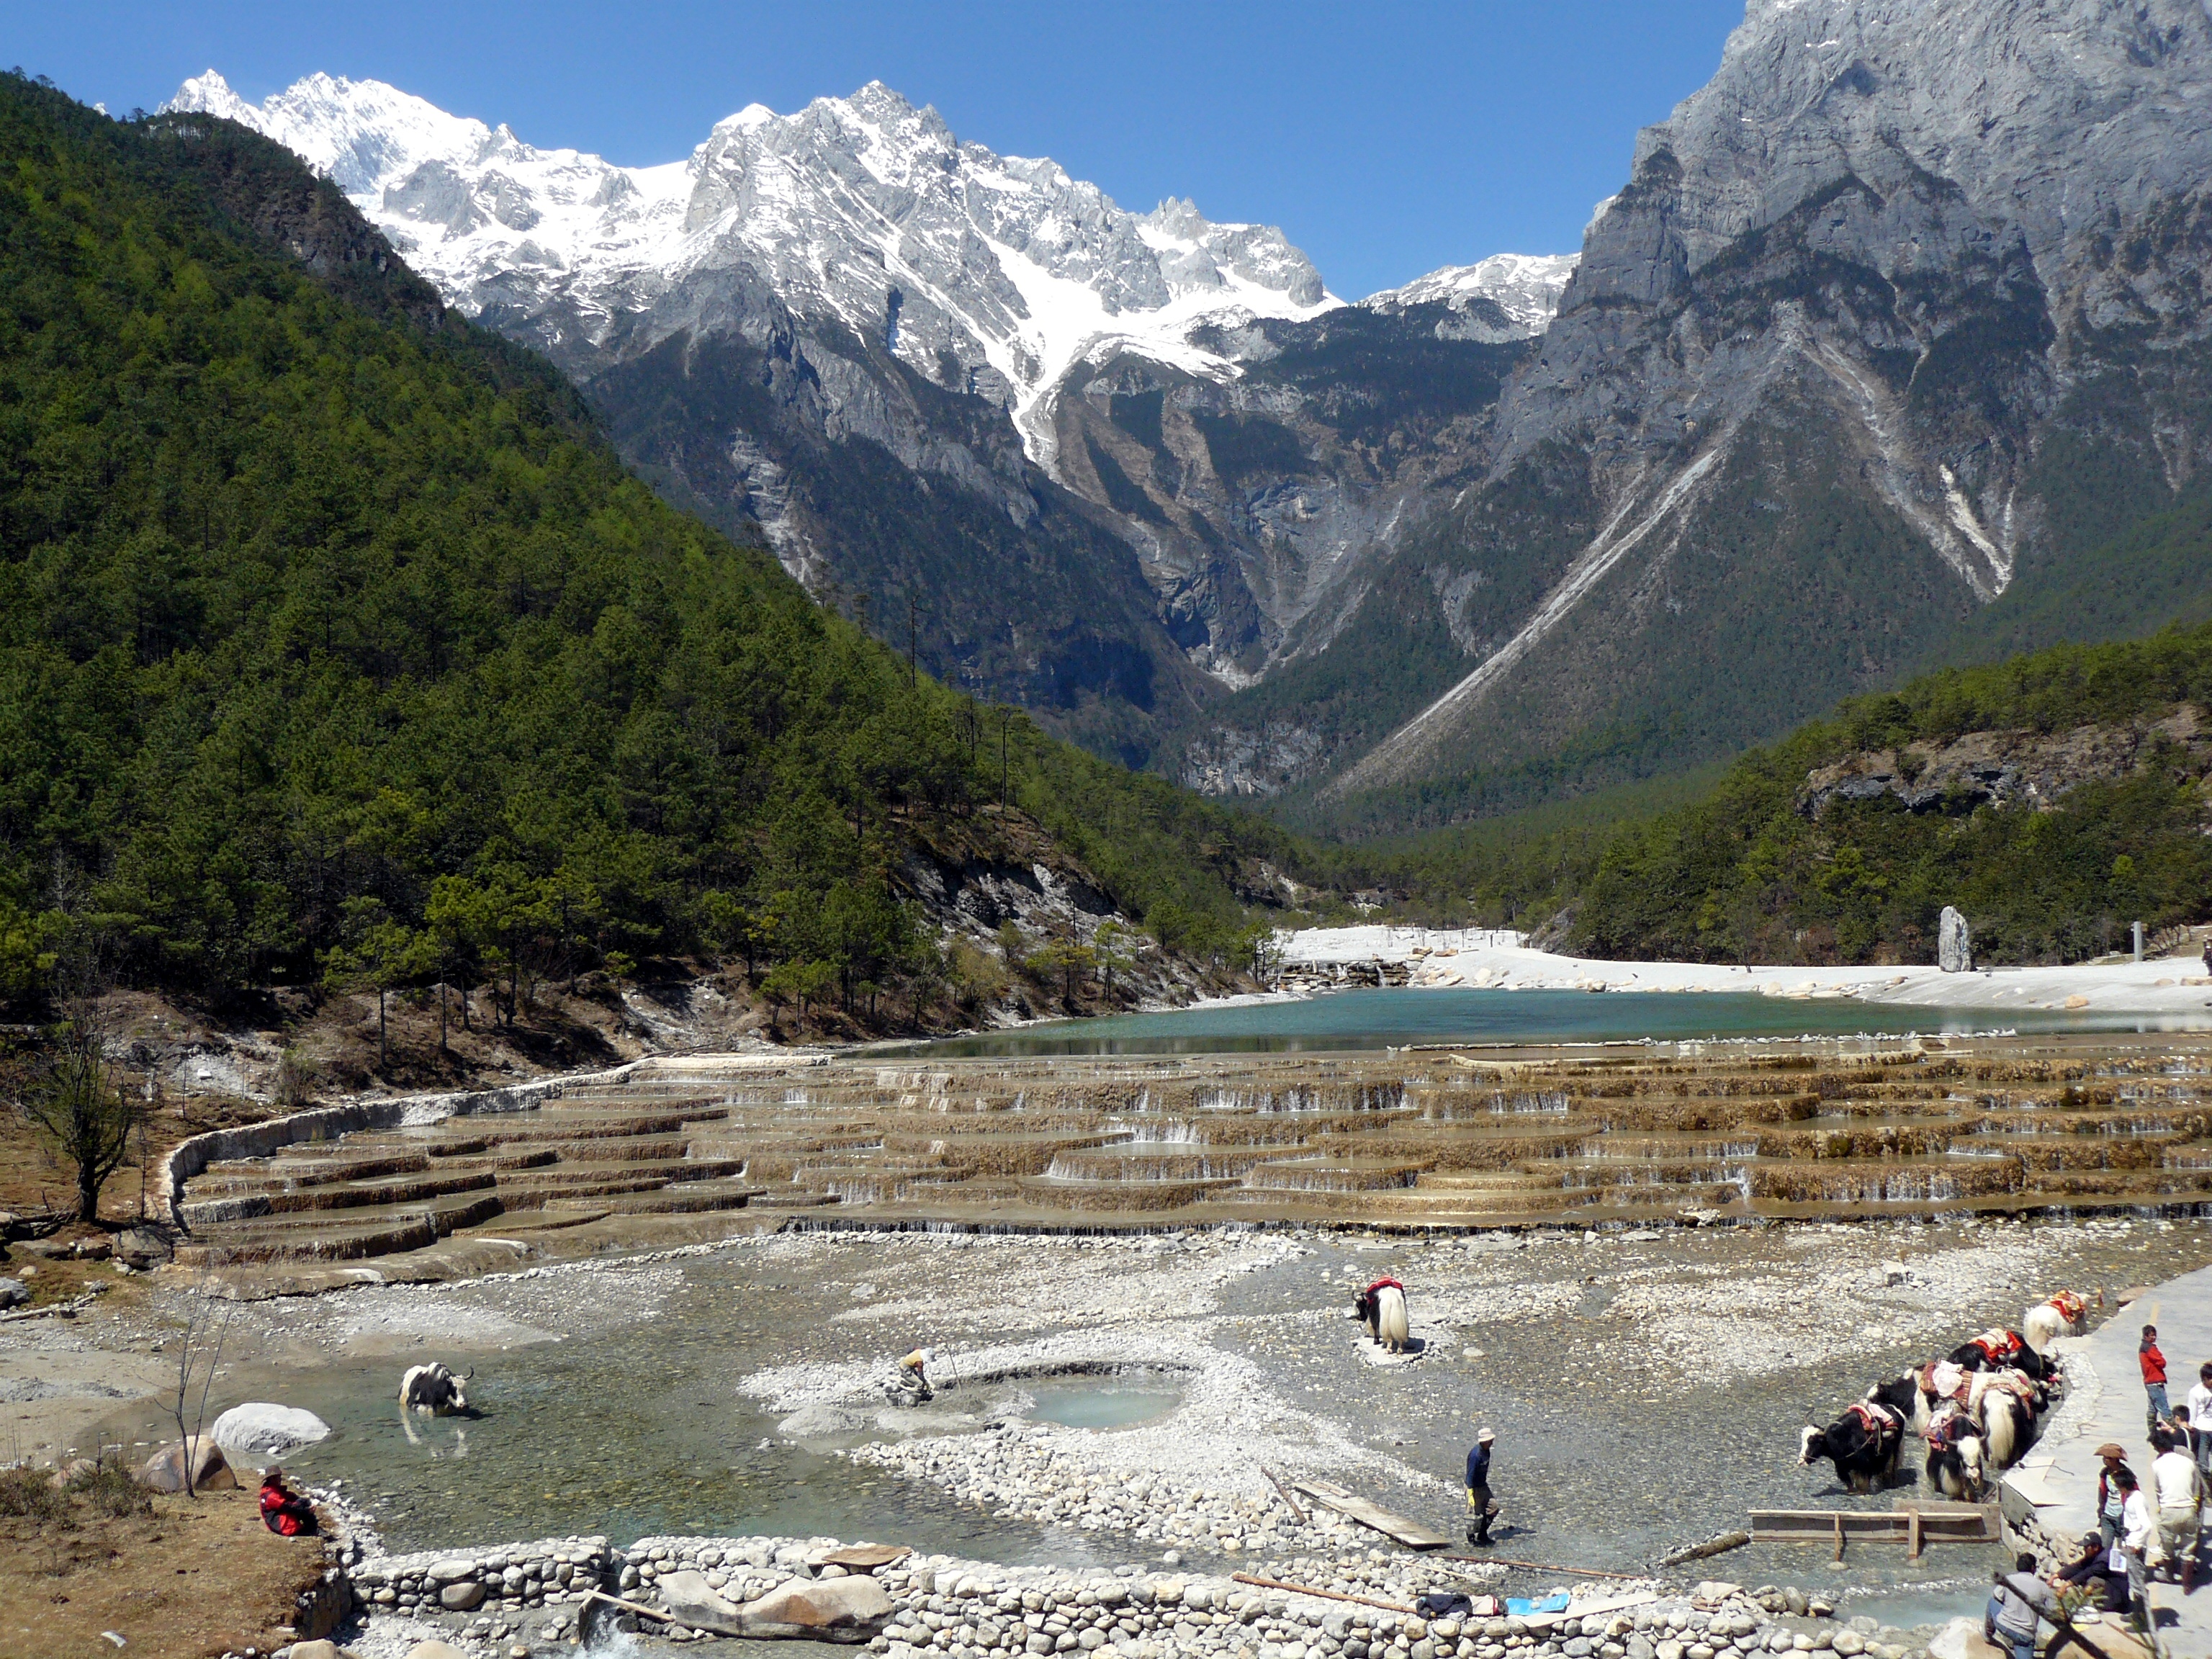
Jade Mountain, china, mountainous landforms, mountain, mountain range, valley, wilderness, alps, natural landscape, moraine, geological phenomenon, river, hill station, mountain river, bank, tourism, tarn, highland, glacial lake, watercourse, adventure, glacial landform, hill, ridge, national park, mountain pass, lake, recreation, backpacking, fell, fjord, cirque, wadi, Drainage basin